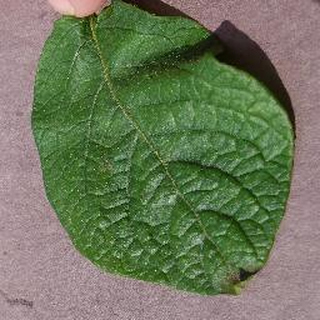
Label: healthy_potato